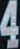
Number: 4